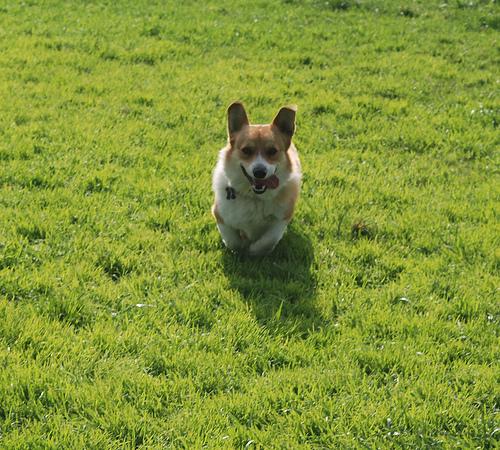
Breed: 2909-n000116-Cardigan